NGC 251

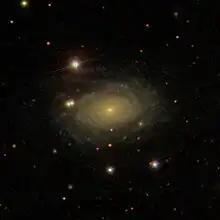
SDSS image of NGC 251

NGC 251 is a spiral galaxy in the constellation of Pisces. Its velocity with respect to the cosmic microwave background for is , which corresponds to a Hubble distance of . Additionally, six "non redshift" measurements give a distance of . It was discovered on October 15, 1784, by German-British astronomer William Herschel.